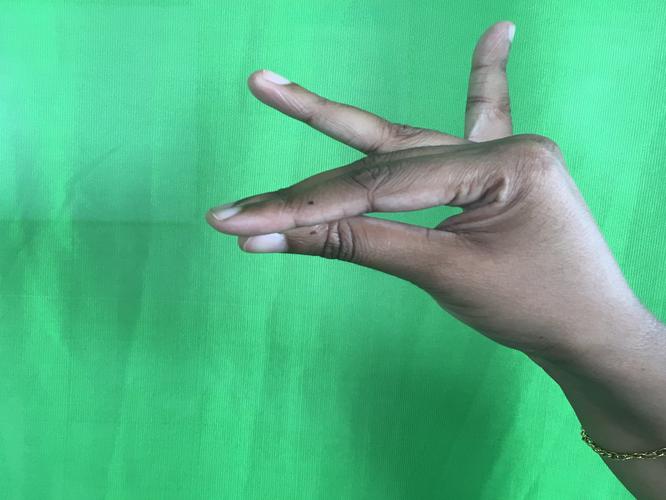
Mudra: Katakamukha_1
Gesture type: single_hand